Christian worship

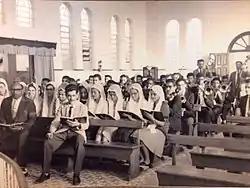
A congregation during a Christian service of worship, with women observing the ordinance of headcovering (Brazil)

Current Christian worship practices are diverse in modern Christianity, with a range of customs and theological views. Three broad groupings can be identified, and whilst some elements are universal, style and content varies greatly due to the history and differing emphases of the various branches of Christianity.